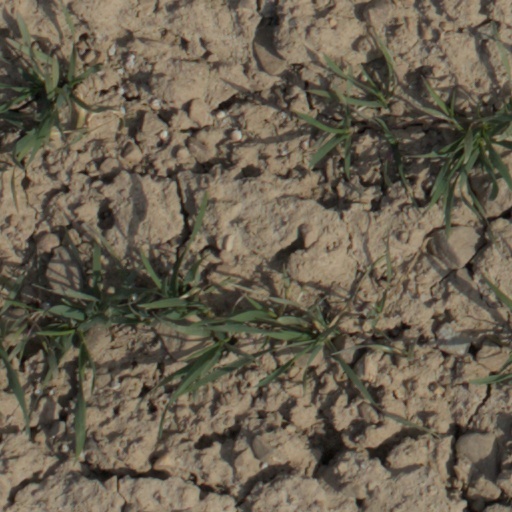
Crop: wheat